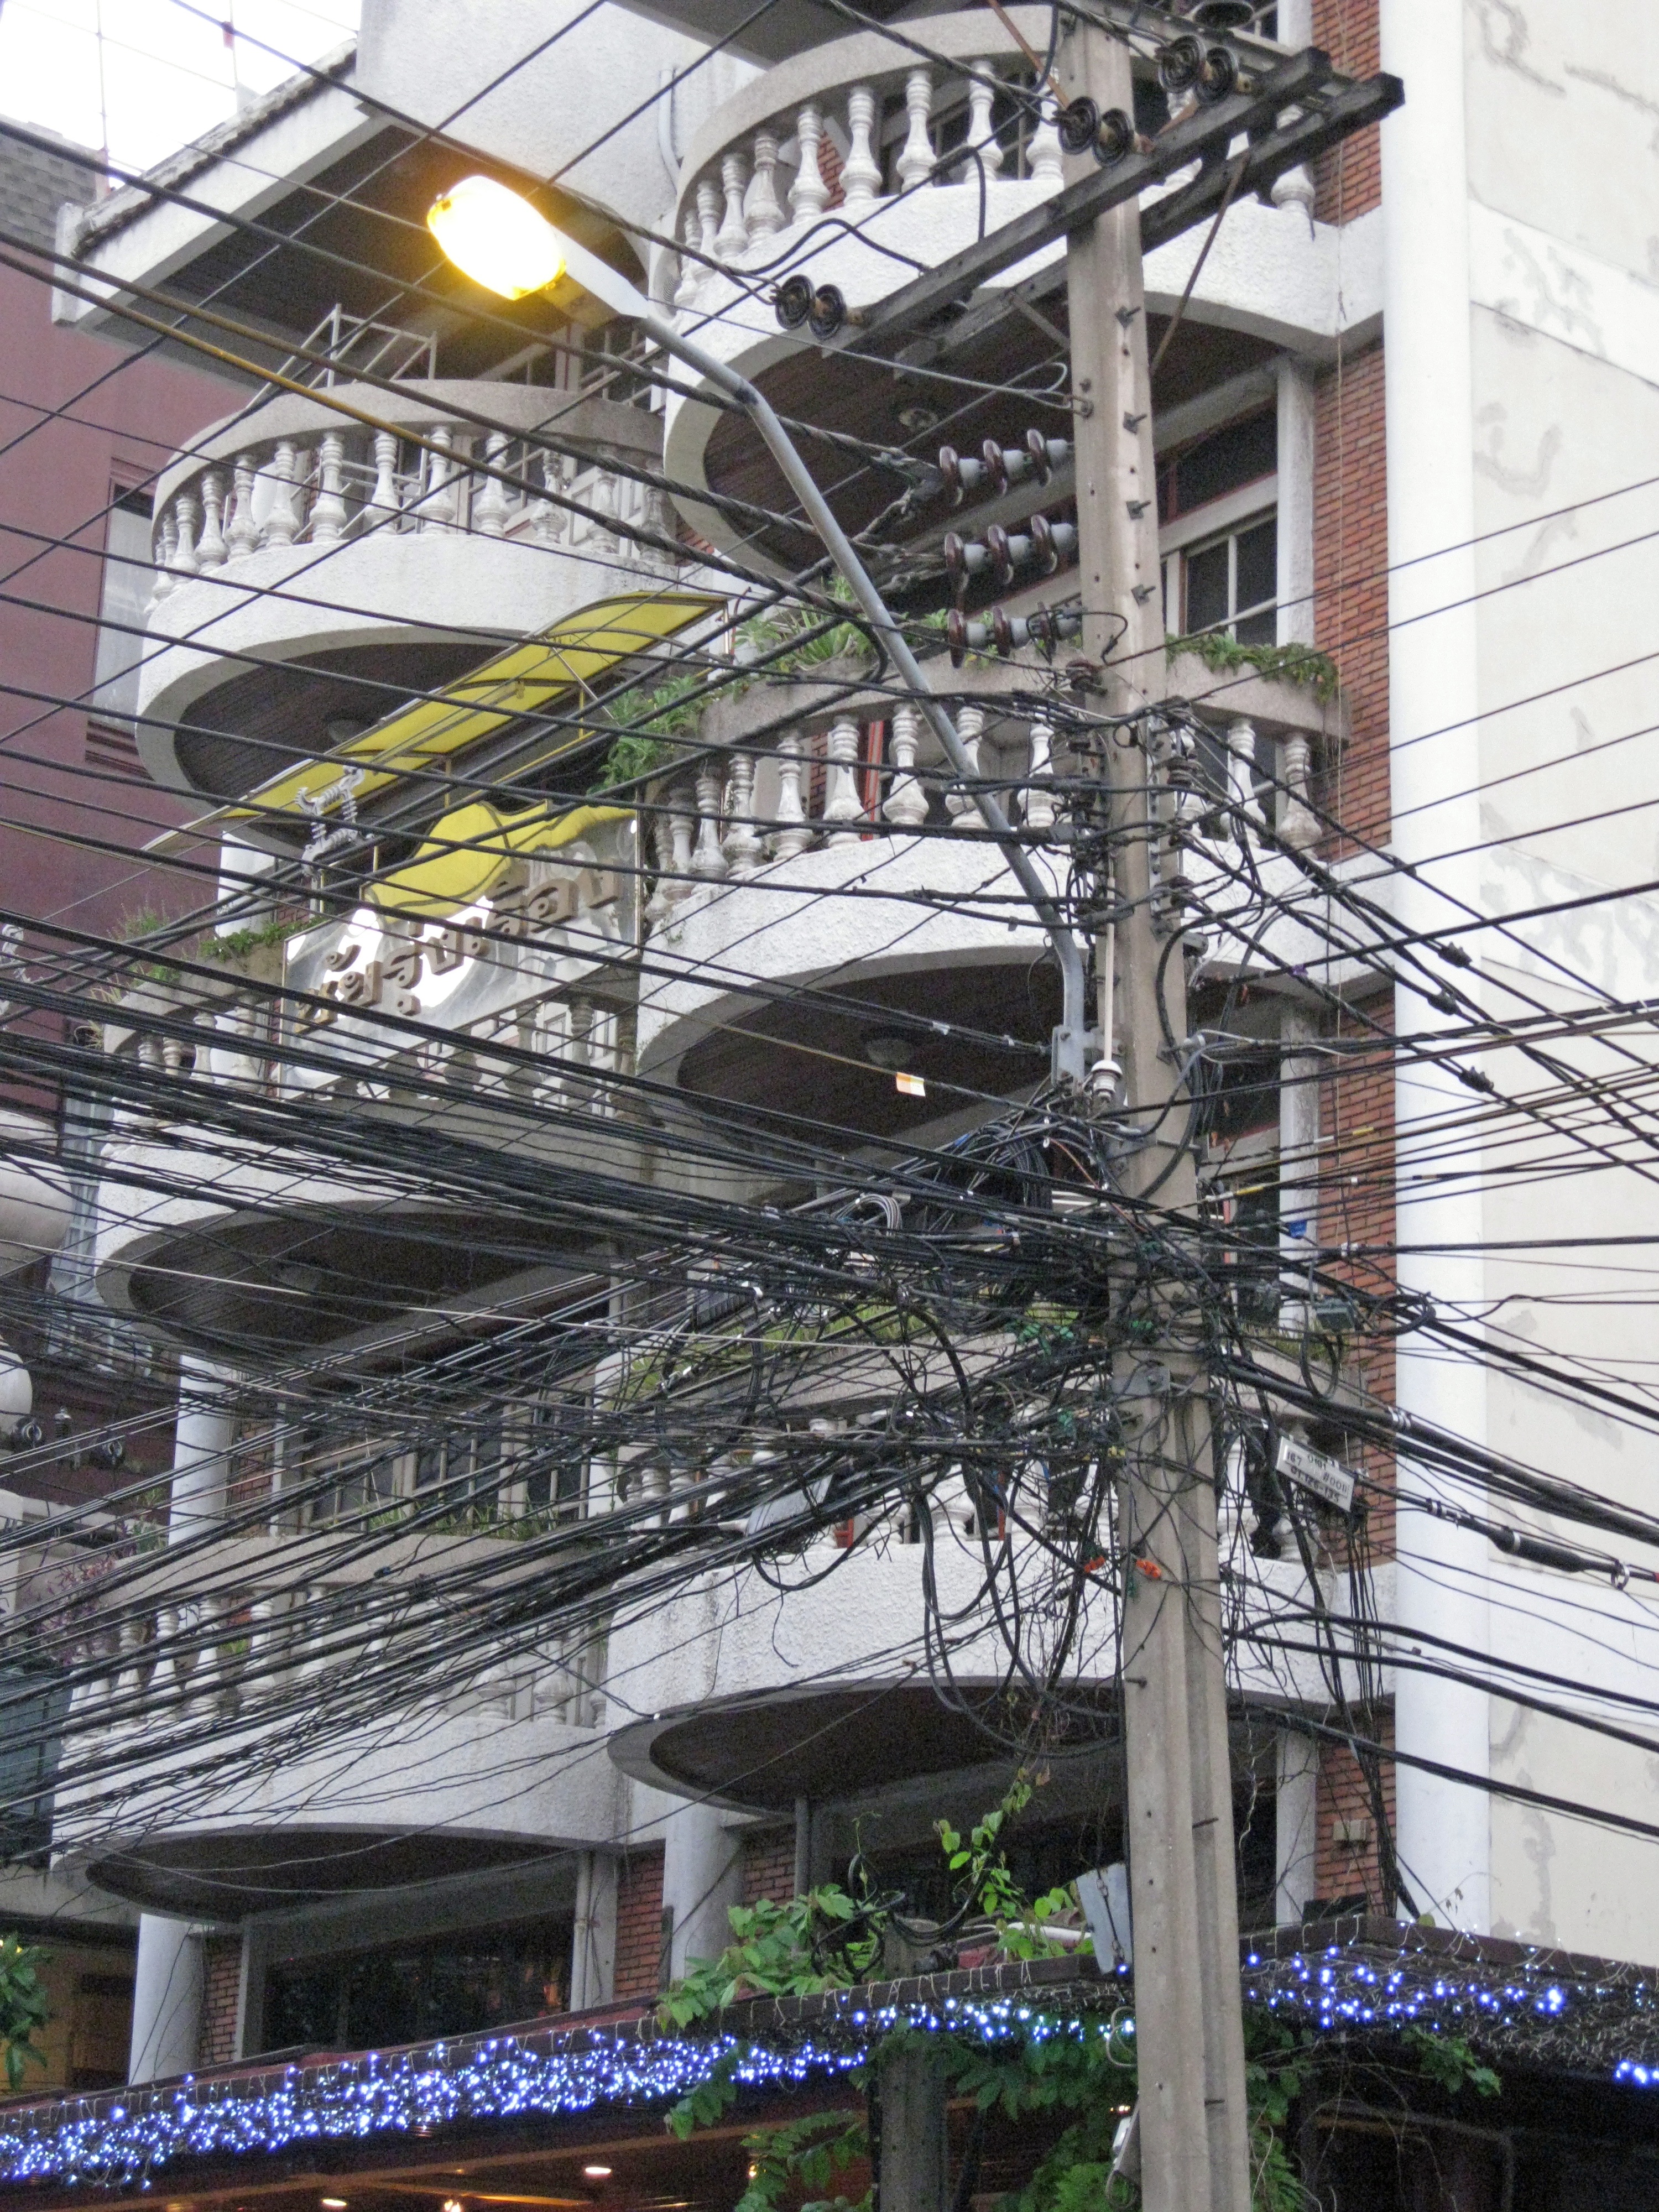
architecture, street, town, cityscape, downtown, amusement park, tower, plaza, landmark, facade, public transport, thailand, bangkok, illumination, metropolis, urban area